Carl A. Pfeiffer

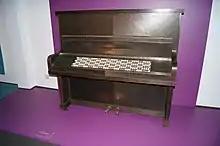
Piano manufactured by Pfeiffer

Carl A. Pfeiffer GmbH & Co. KG is a German piano-manufacturing company in Leonberg, Böblingen (district). The company was founded in Stuttgart in 1862 by Joseph Anton Pfeiffer. His father Carl A. Pfeiffer was already working as a piano maker in Glogau. The latter built the first double grand piano with a double soundboard. Today, the company is in its fifth generation of family ownership.